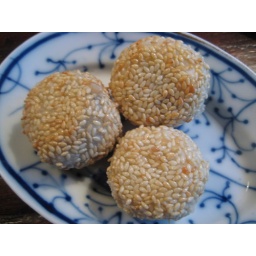
Made with tangyuan from the freezer: first parboil, then roll in sesame seeds, then fry until crisp and golden brown